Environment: real
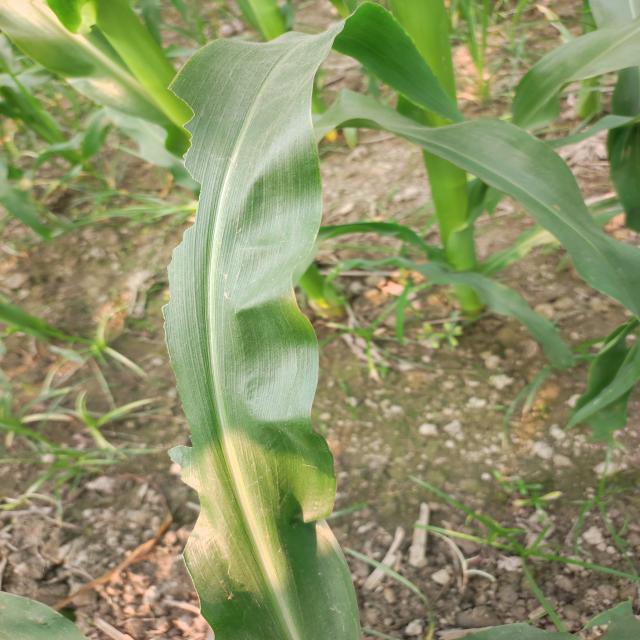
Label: fall_armyworm